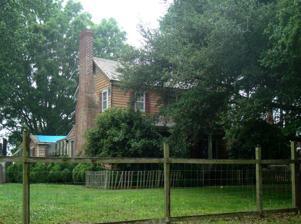
Building: Woodhouse House (Virginia Beach, Virginia)
Country: United States of America
Year built: 1810
Historic house in Virginia, United States United States historic place Woodhouse House U.S. National Register of Historic Places Virginia Landmarks Register Front of Woodhouse House in May 2012 Location 3067 W. Neck Rd., Virginia Beach, Virginia Coordinates 36°43′49″N 76°3′4″W / 36.73028°N 76.05111°W / 36.73028; -76.05111 Area 3 acres (1.2 ha) Built 1810 Architect Woodhouse, Capt. Thomas Architectural style Federal NRHP reference No. 07000372 VLR No. 134-0058 Significant dates Added to NRHP April 24, 2007 Designated VLR December 6, 2006 Woodhouse House in Virginia Beach, Virginia , also known as Fountain House or Simmons House , was built in 1810 in the Federal architecture style.  It was listed on the National Register of Historic Places in 2007. It is located south of the Virginia Beach Courthouse complex, still surrounded by farm land but facing increasing encroachment by suburban homes. The house is a wood frame two-story structure with a brick American bond chimney with Flemish bond headers and asphalt shingles. The kitchen and smokehouse were built in 1904. Also on the property are a "mid-20th century garage, shed, well, and barn, and late 20th century swimming pool." Woodhouse and Simmons family cemeteries are also on the property. The Woodhouse cemetery, where Thomas is buried, is near a dilapidated barn. The Simmons cemetery is detached from the main structures and is at the northeast corner of the property. The property was originally 75 acres (30 ha) in size, which Captain Thomas Woodhouse bought from John Frizzell in 1811. Woodhouse died in 1813 at age 39 and willed the property to his brother, Henry Woodhouse. Henry sold the property, now 102 acres (41 ha) in size, to Andrew Simmons in 1849. Simmons, who increased the acreage to 267 acres (108 ha), died in the 1880s and his descendants sold the property to William D. Woodhouse, a descendant of Capt. Thomas Woodhouse. In 1889 William sold the land to Reuben Fountain, who lived on adjoining land. The Fountain family still owns the property. Suburban encroachment has diminished the total acreage to just slightly over 50 acres (20 ha), with the home and outlying buildings occupying 1 acre (0.40 ha).  The home is one of the few buildings of its type in Virginia Beach, representing the transition from Colonial and Georgian architecture to Federal style in the region. See also National Register of Historic Places listings in Virginia Beach, Virginia References